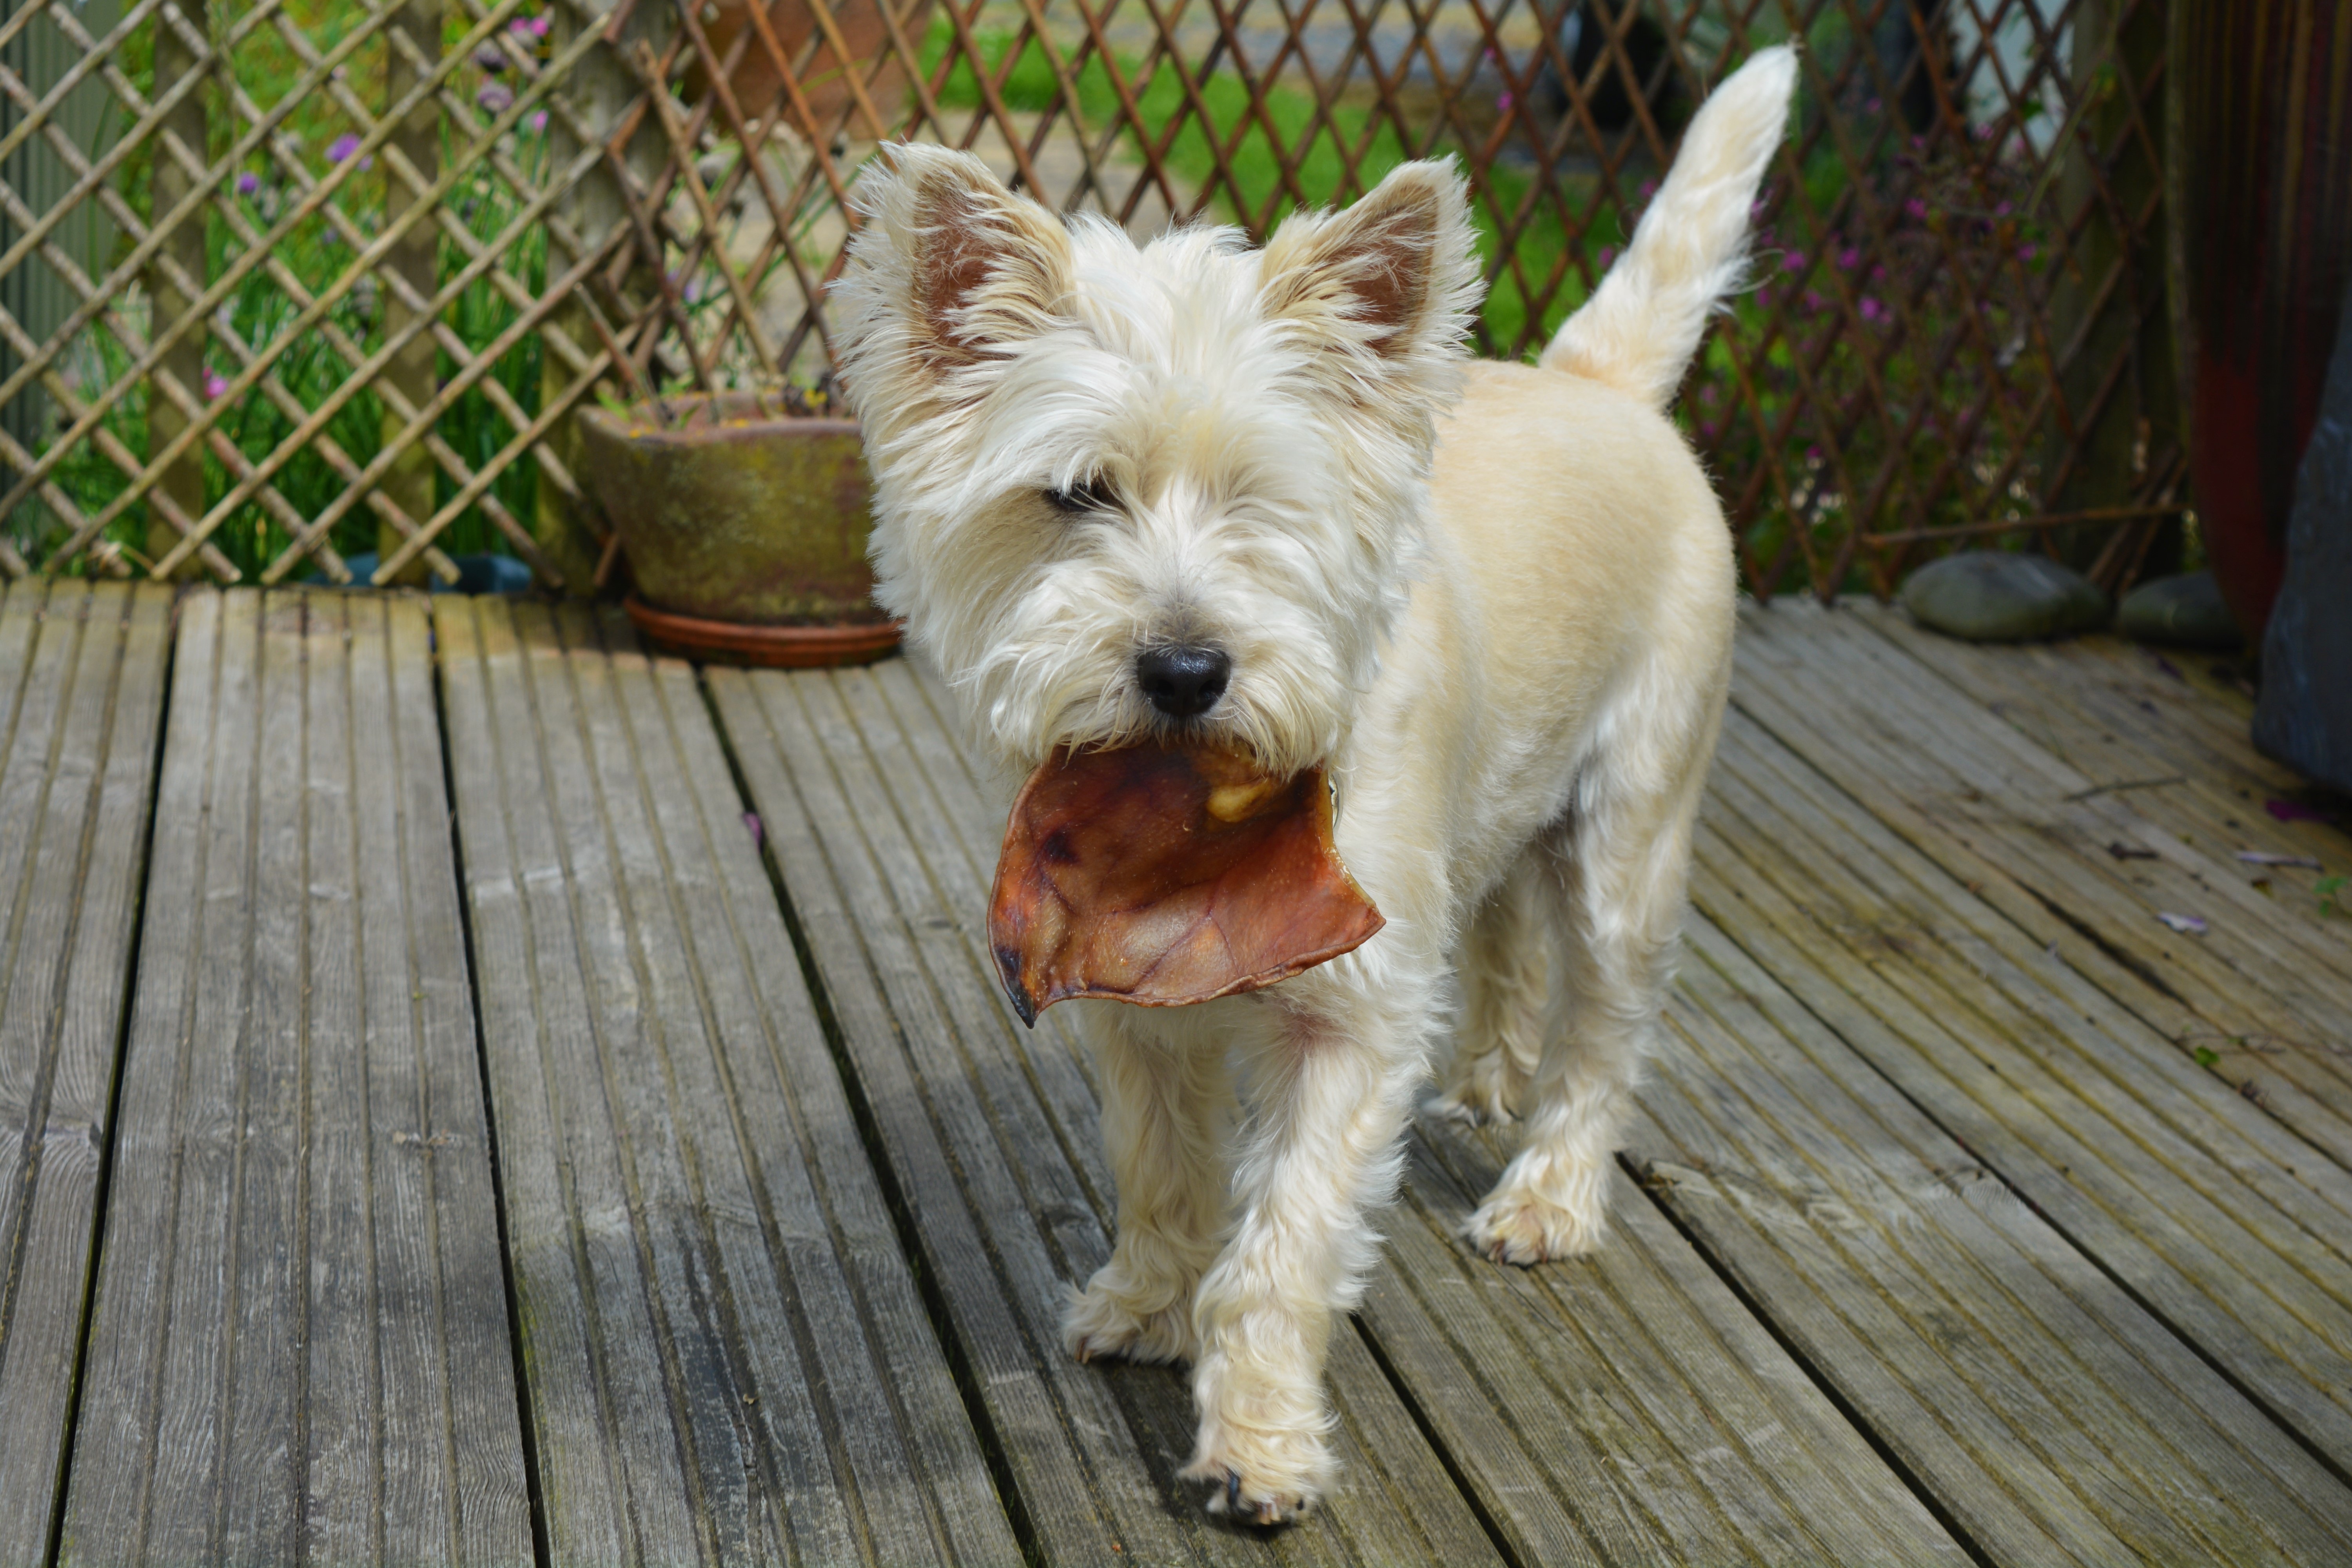
puppy, dog, animal, cute, canine, feed, young, dish, meal, food, small, mammal, eat, pets, feeding, dogs, happy, nutrition, dinner, vertebrate, adorable, diet, dog breed, terrier, treat, pup, doggy, hungry, purebred, hunger, obedient, cairn terrier, dog eating, dog food, dog like mammal, west highland white terrier, schnoodle, glen of imaal terrier, norwich terrier